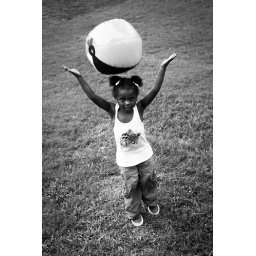
A girl with a ball above her head